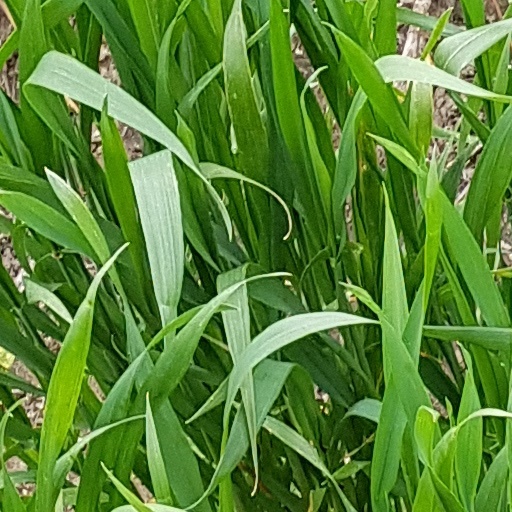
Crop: wheat